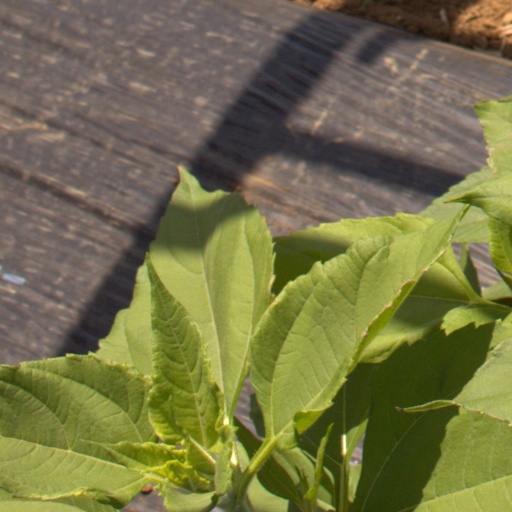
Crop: Jerusalem artichoke